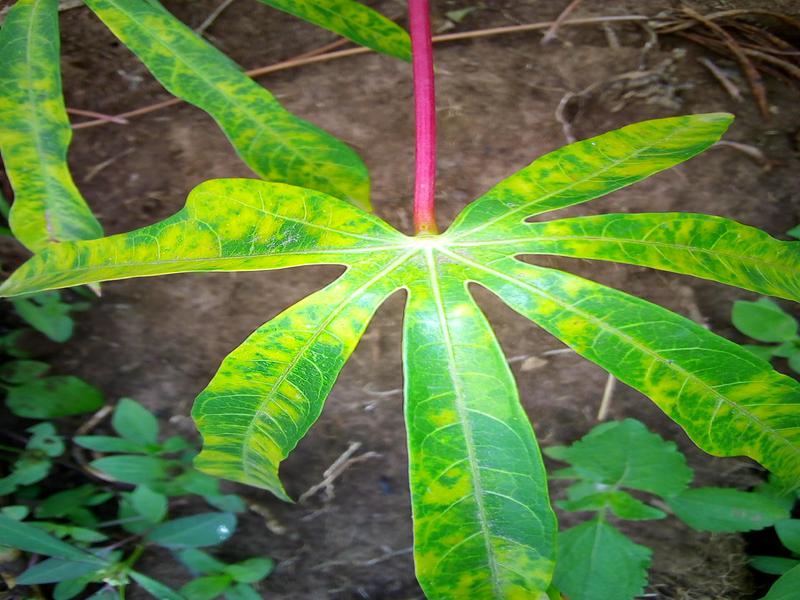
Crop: cassava
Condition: brown_streak_disease